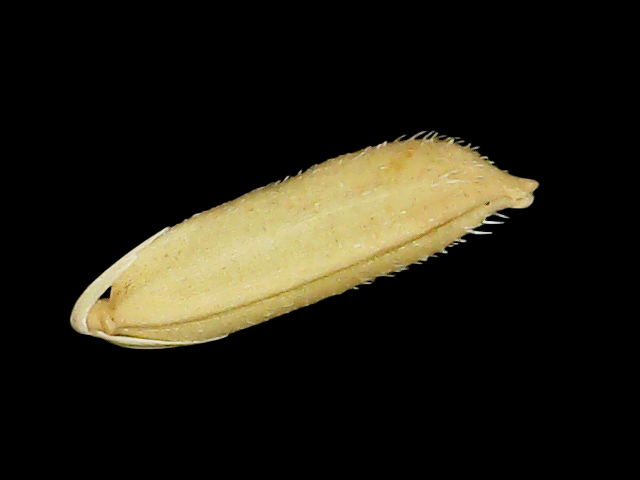
Rice variety: Binadhan11